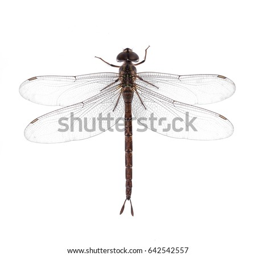
organism isolated on a white background